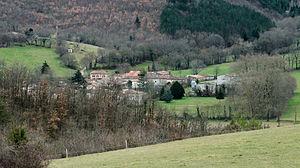
Le village de Malléon vu des coteaux.
Malléon est une commune française située dans le département de l'Ariège, en région Occitanie.